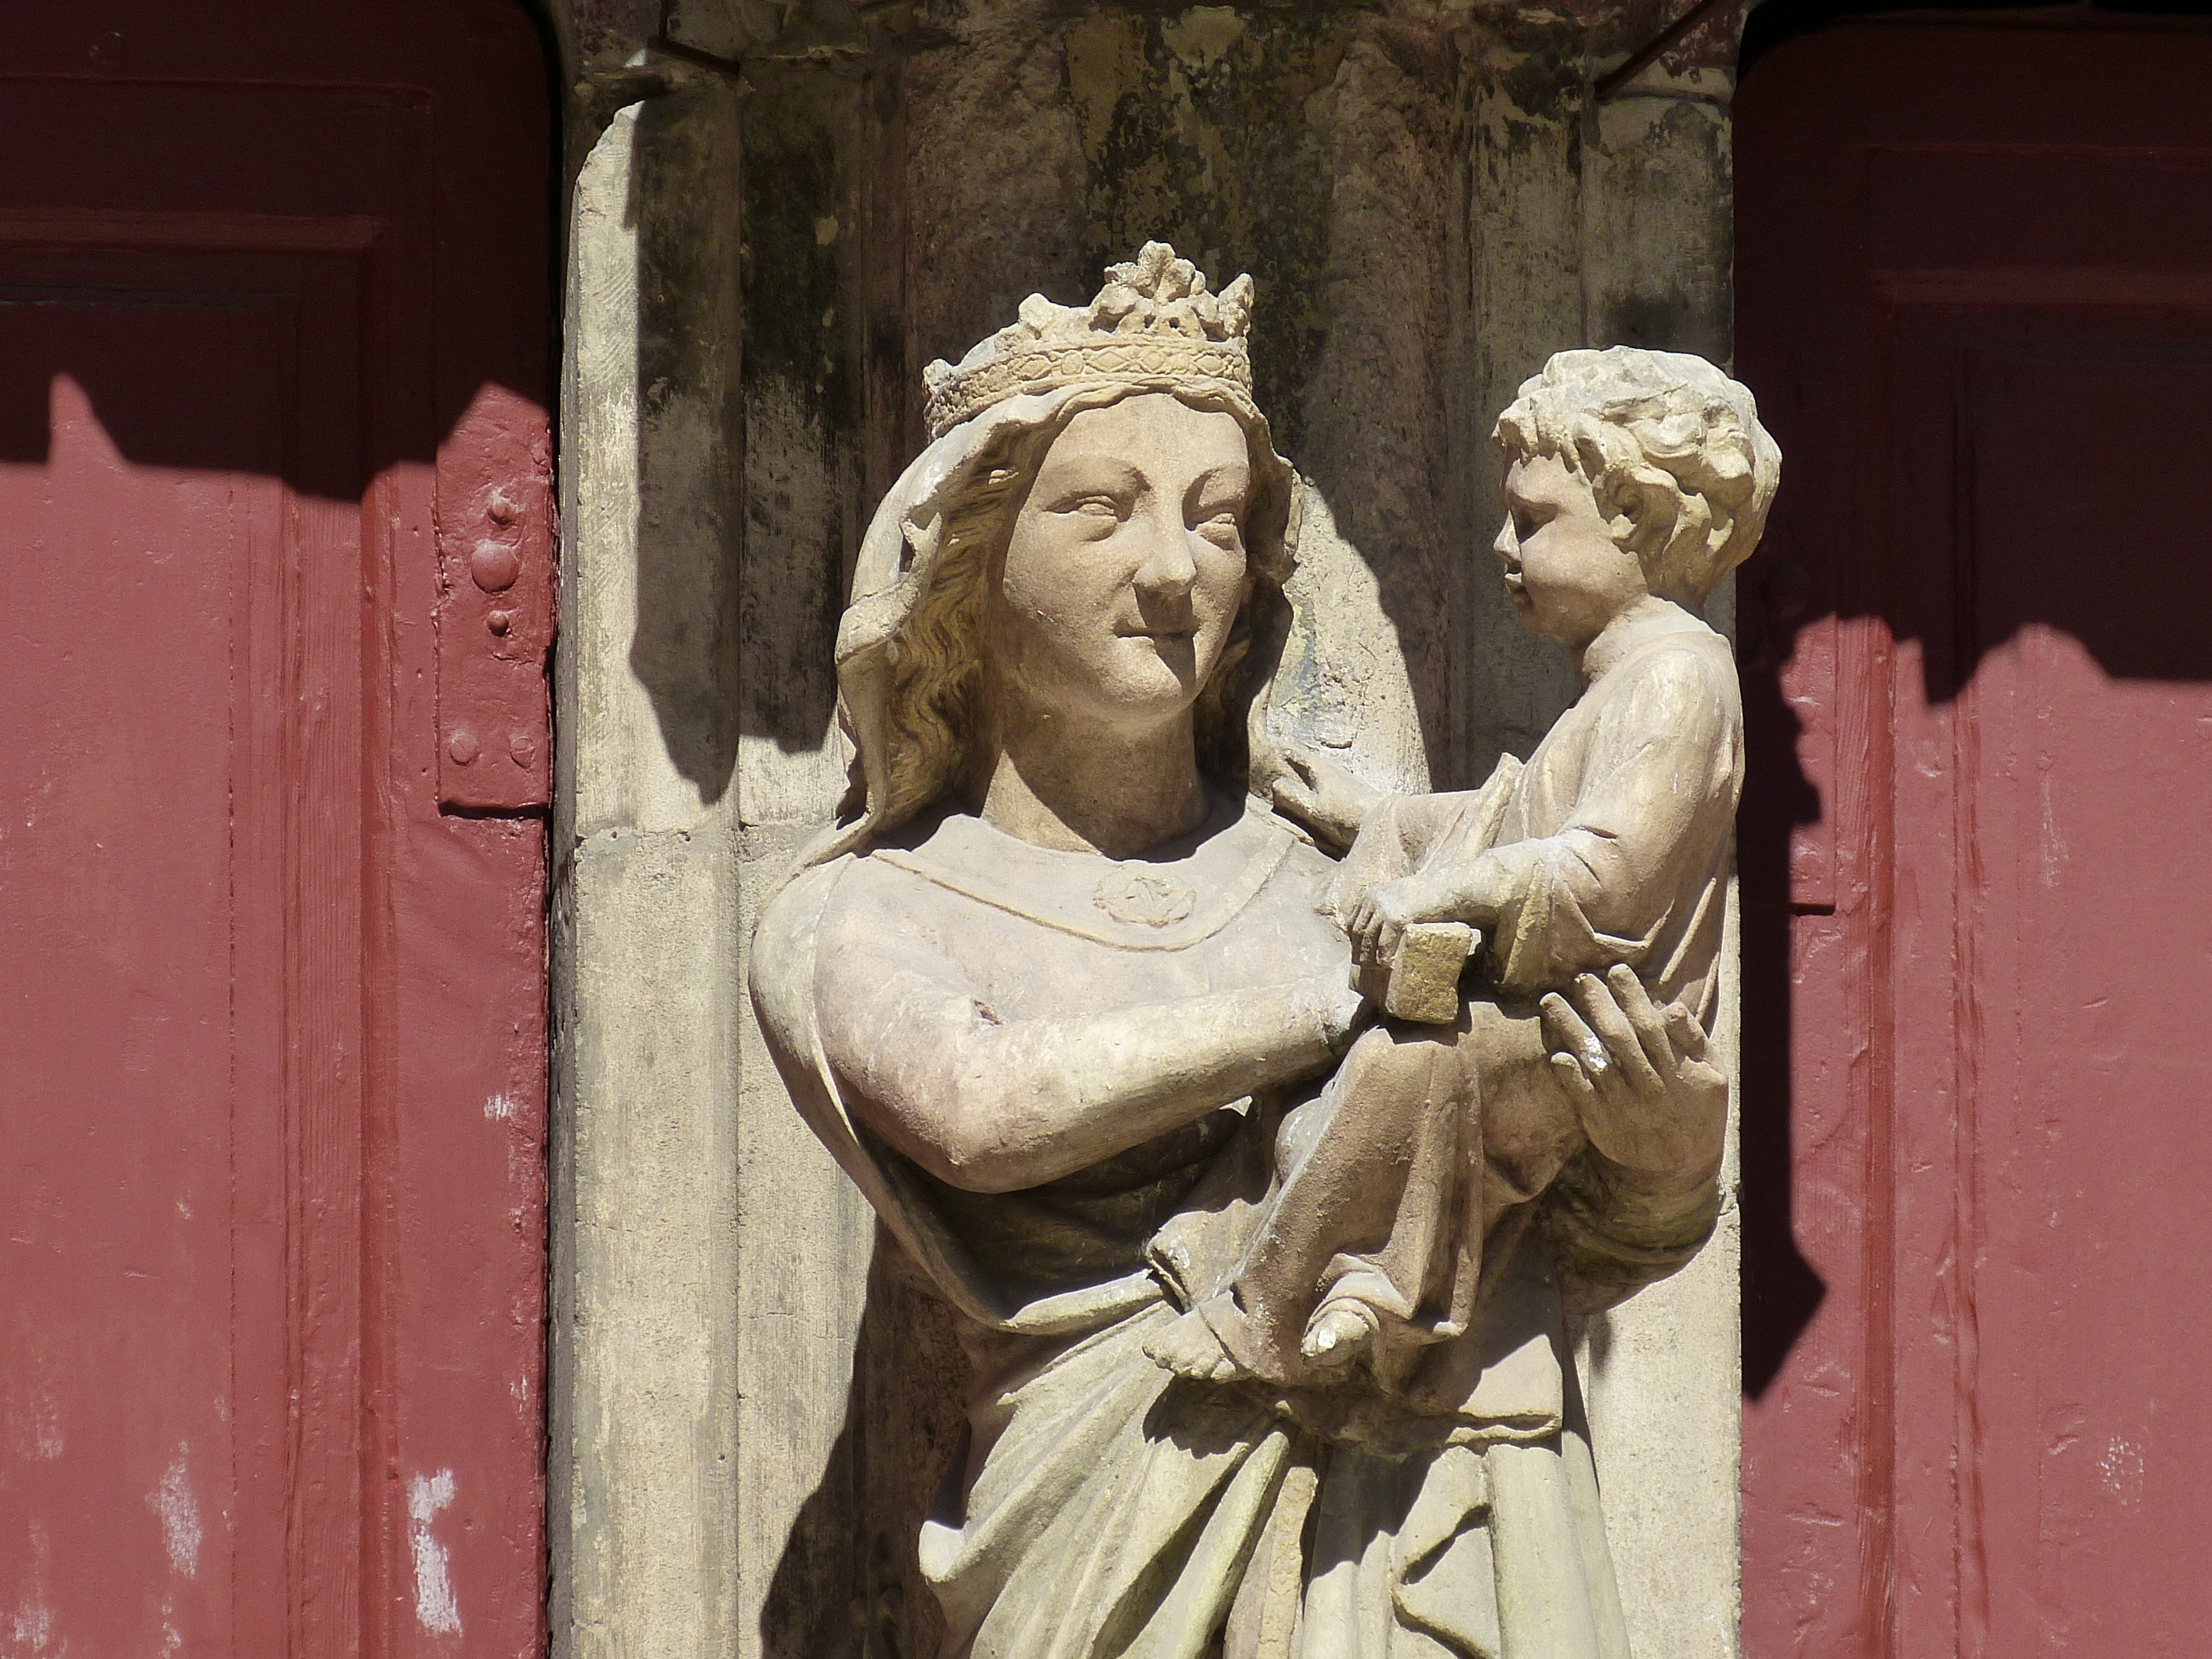
monument, france, statue, religion, door, sculpture, art, figure, temple, photograph, maria, jesus, history, carving, historically, mythology, madonna, stone figure, south of france, aix, aix en provence, ancient history